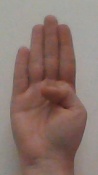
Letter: kaaf